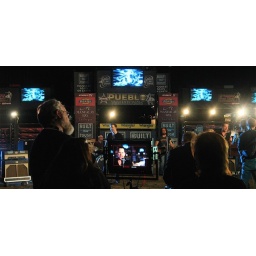
The director looks over the action through the monitor as the band rocks out.